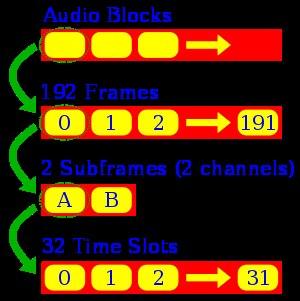
L'AES3 est un standard définissant une interface de transmission audio numérique, principalement destinée à un usage professionnel. Ce format de transmission permet de véhiculer à travers une liaison série deux canaux audio PCM Linéaire sur des supports variés, comme des lignes symétriques, asymétriques, coaxiales et optiques.